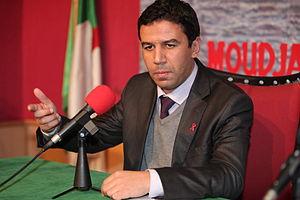
Le Docteur Skander Abdelkader Soufi lance une nouvelle campagne de sensibilisation au SIDA destinée à protéger les femmes et les enfants au forums El Moudjahid.
El Moudjahid est un quotidien généraliste algérien en français. Il est le doyen de la presse quotidienne paraissant en français et l'un des six titres de la presse publique en Algérie.